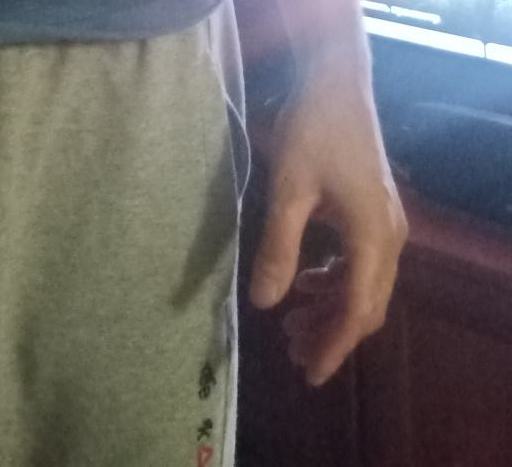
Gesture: no_gesture